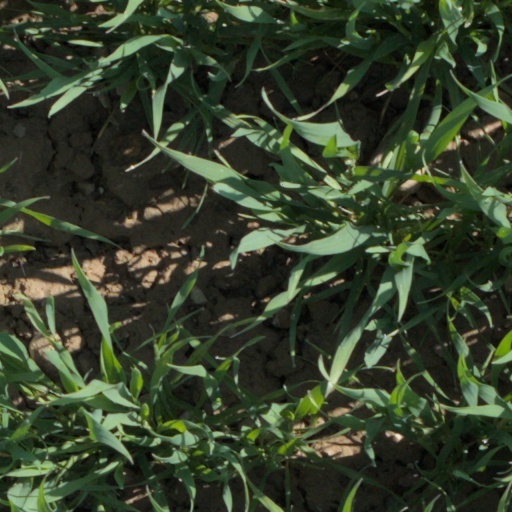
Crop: wheat